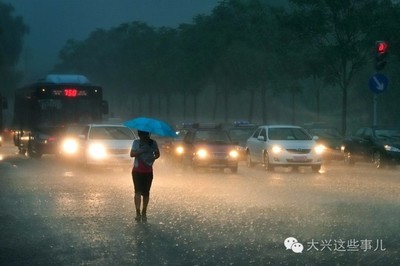
Weather: rain or strom